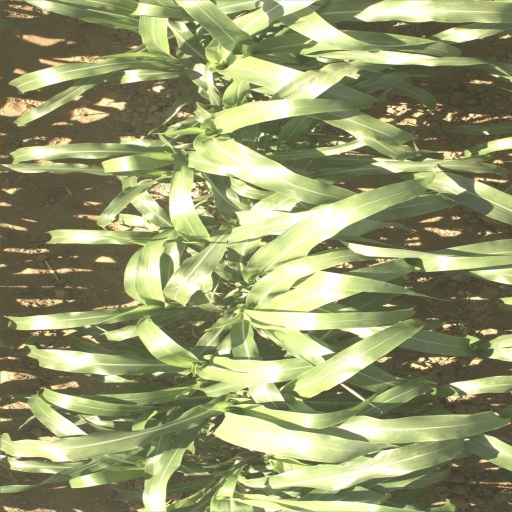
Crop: sorghum